Lebanese liquidity crisis

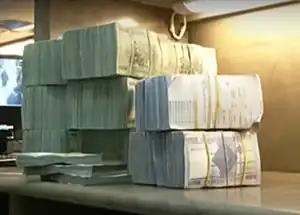
Bundles of Lebanese pound banknotes, their value now drastically reduced

The Lebanese liquidity crisis is an ongoing financial crisis affecting Lebanon, that became fully apparent in August 2019, and was further exacerbated by the COVID-19 pandemic in Lebanon (which began in February 2020), the 2020 Beirut port explosion and the Russian invasion of Ukraine. The country experienced liquidity shortages in the years prior to 2019 but the full extent of the fragility of the economy was concealed through financial engineering by the governor of the central bank. Lebanon's crisis was worsened by sanctions targeting Syria's former government and Iran-backed Hezbollah, which intensified under Donald Trump.